Paganitzu

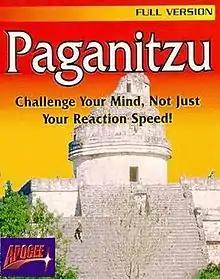

Paganitzu is a puzzle video game created by Keith Schuler and published by Apogee Software for IBM PC compatibles in 1991. It is the sequel to "Chagunitzu". The player controls Alabama "Al" Smith, who works his way through an ancient Aztec pyramid while solving "Sokoban"-like puzzles.